Paradise Airlines Flight 901A

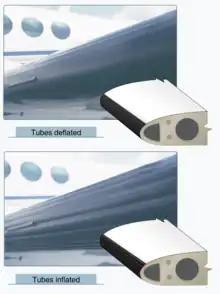
Diagram of an inflatable de-icing boot showing its appearance when inflated and deflated.

When the aircraft was determined to be missing, search efforts commenced, but because of the heavy snowstorms in the Tahoe area, efforts were severely limited on the first day. Two small boats searched along a stretch of the lake's shore, but by nightfall, the searchers had found no trace of the missing aircraft. Experienced ski rescue crews and mountaineers waited for a break in the weather before they could join the search. By dawn the next morning, the weather had cleared enough to permit a large-scale search. Air Force Lt. Col. Alexander Sherry headed the operation, involving more than fifty planes and hundreds of people. At 7:36 a.m., an Air Force helicopter spotted the wreckage of the aircraft on the ridge. A second helicopter landed at the site and confirmed that the wreckage was from the missing flight. It also confirmed that there were no survivors. Looters had already been to the site and stolen cash and jewelry from the crash victims.